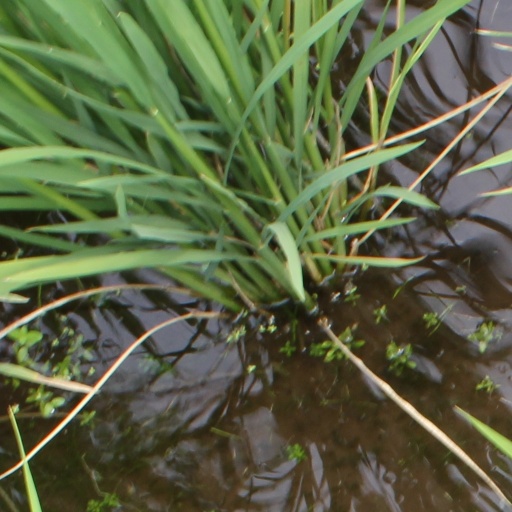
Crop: rice